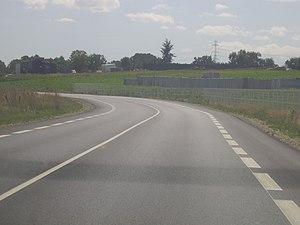
RD 1093 entre Joze et les Martres-d'Artière (Puy-de-Dôme, Auvergne [-Rhône-Alpes depuis 2016], France), en direction de Pont-du-Château. Noter la présence des bandes cyclables existantes depuis 2008 (la chaussée a également été refaite). Photo prise depuis une voiture.
La route nationale 493, ou RN 493, est une ancienne route nationale française reliant Varennes-sur-Allier à Pont-du-Château.
Joze est une commune française située dans le département du Puy-de-Dôme, en région Auvergne-Rhône-Alpes. Elle fait partie de l'aire urbaine de Clermont-Ferrand et de l'arrondissement de Thiers.